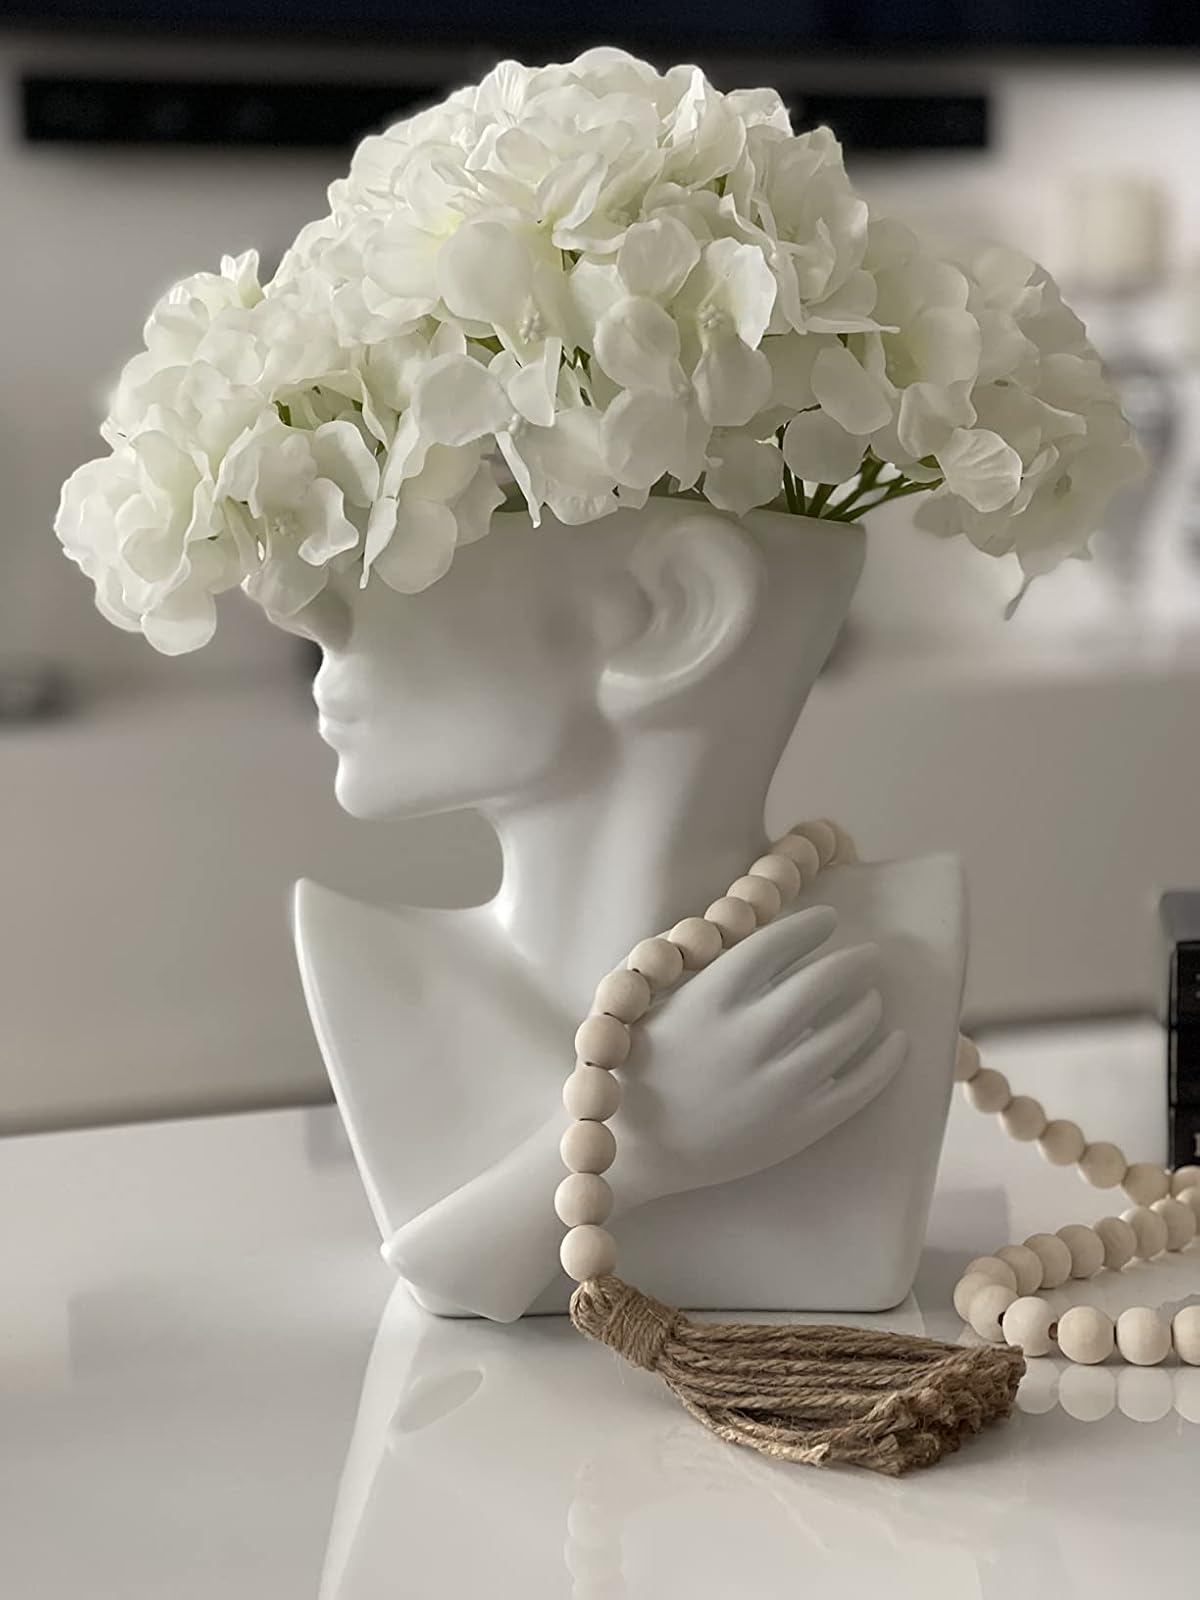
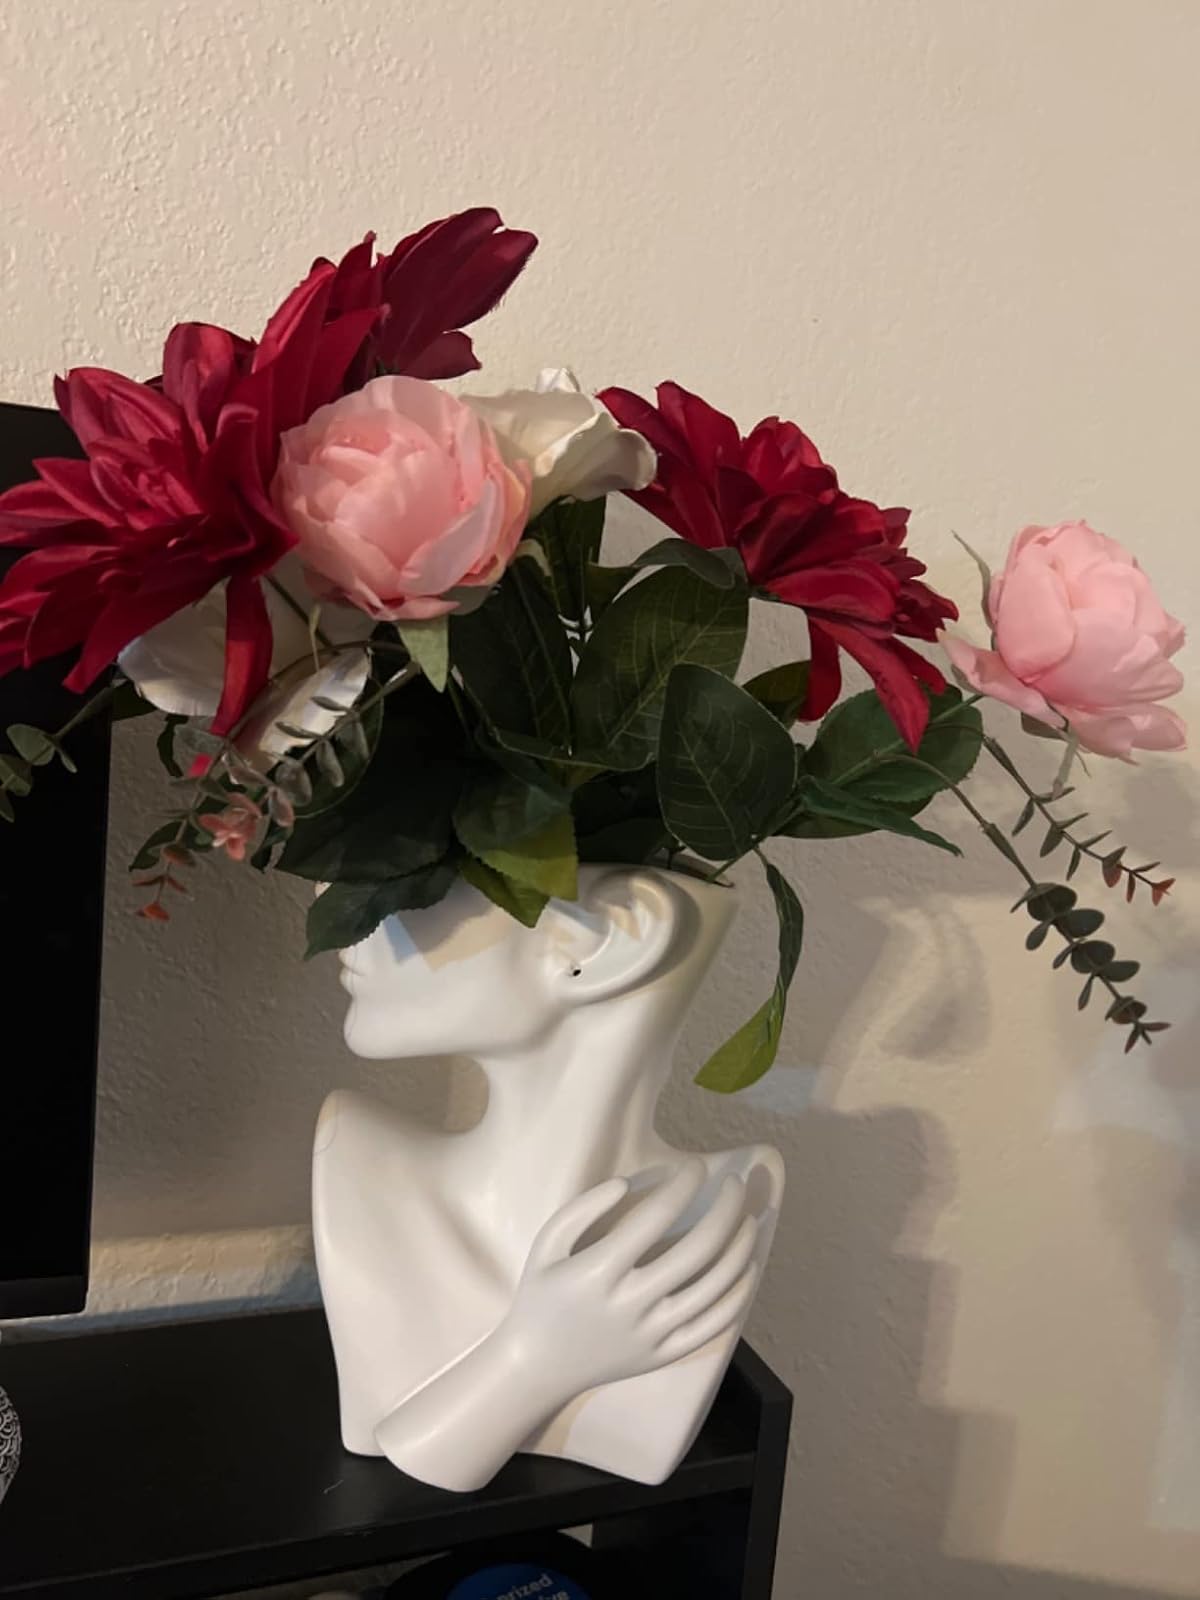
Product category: vase
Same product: yes